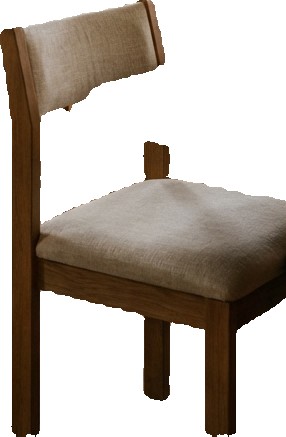
Surface category: chair